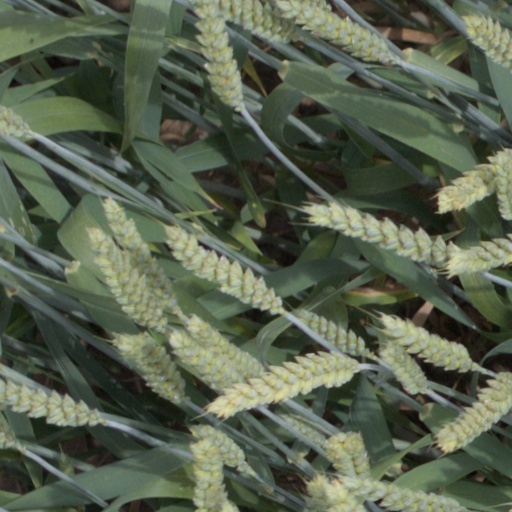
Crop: wheat